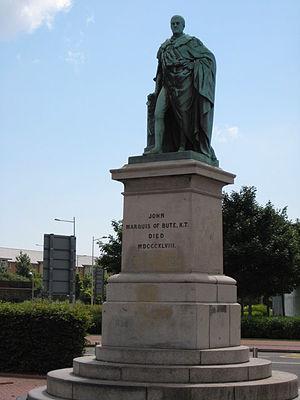
John Crichton-Stuart, 7ᵉ comte de Dumfries puis 2ᵉ marquis de Bute, constructeur du port moderne de Cardiff ;